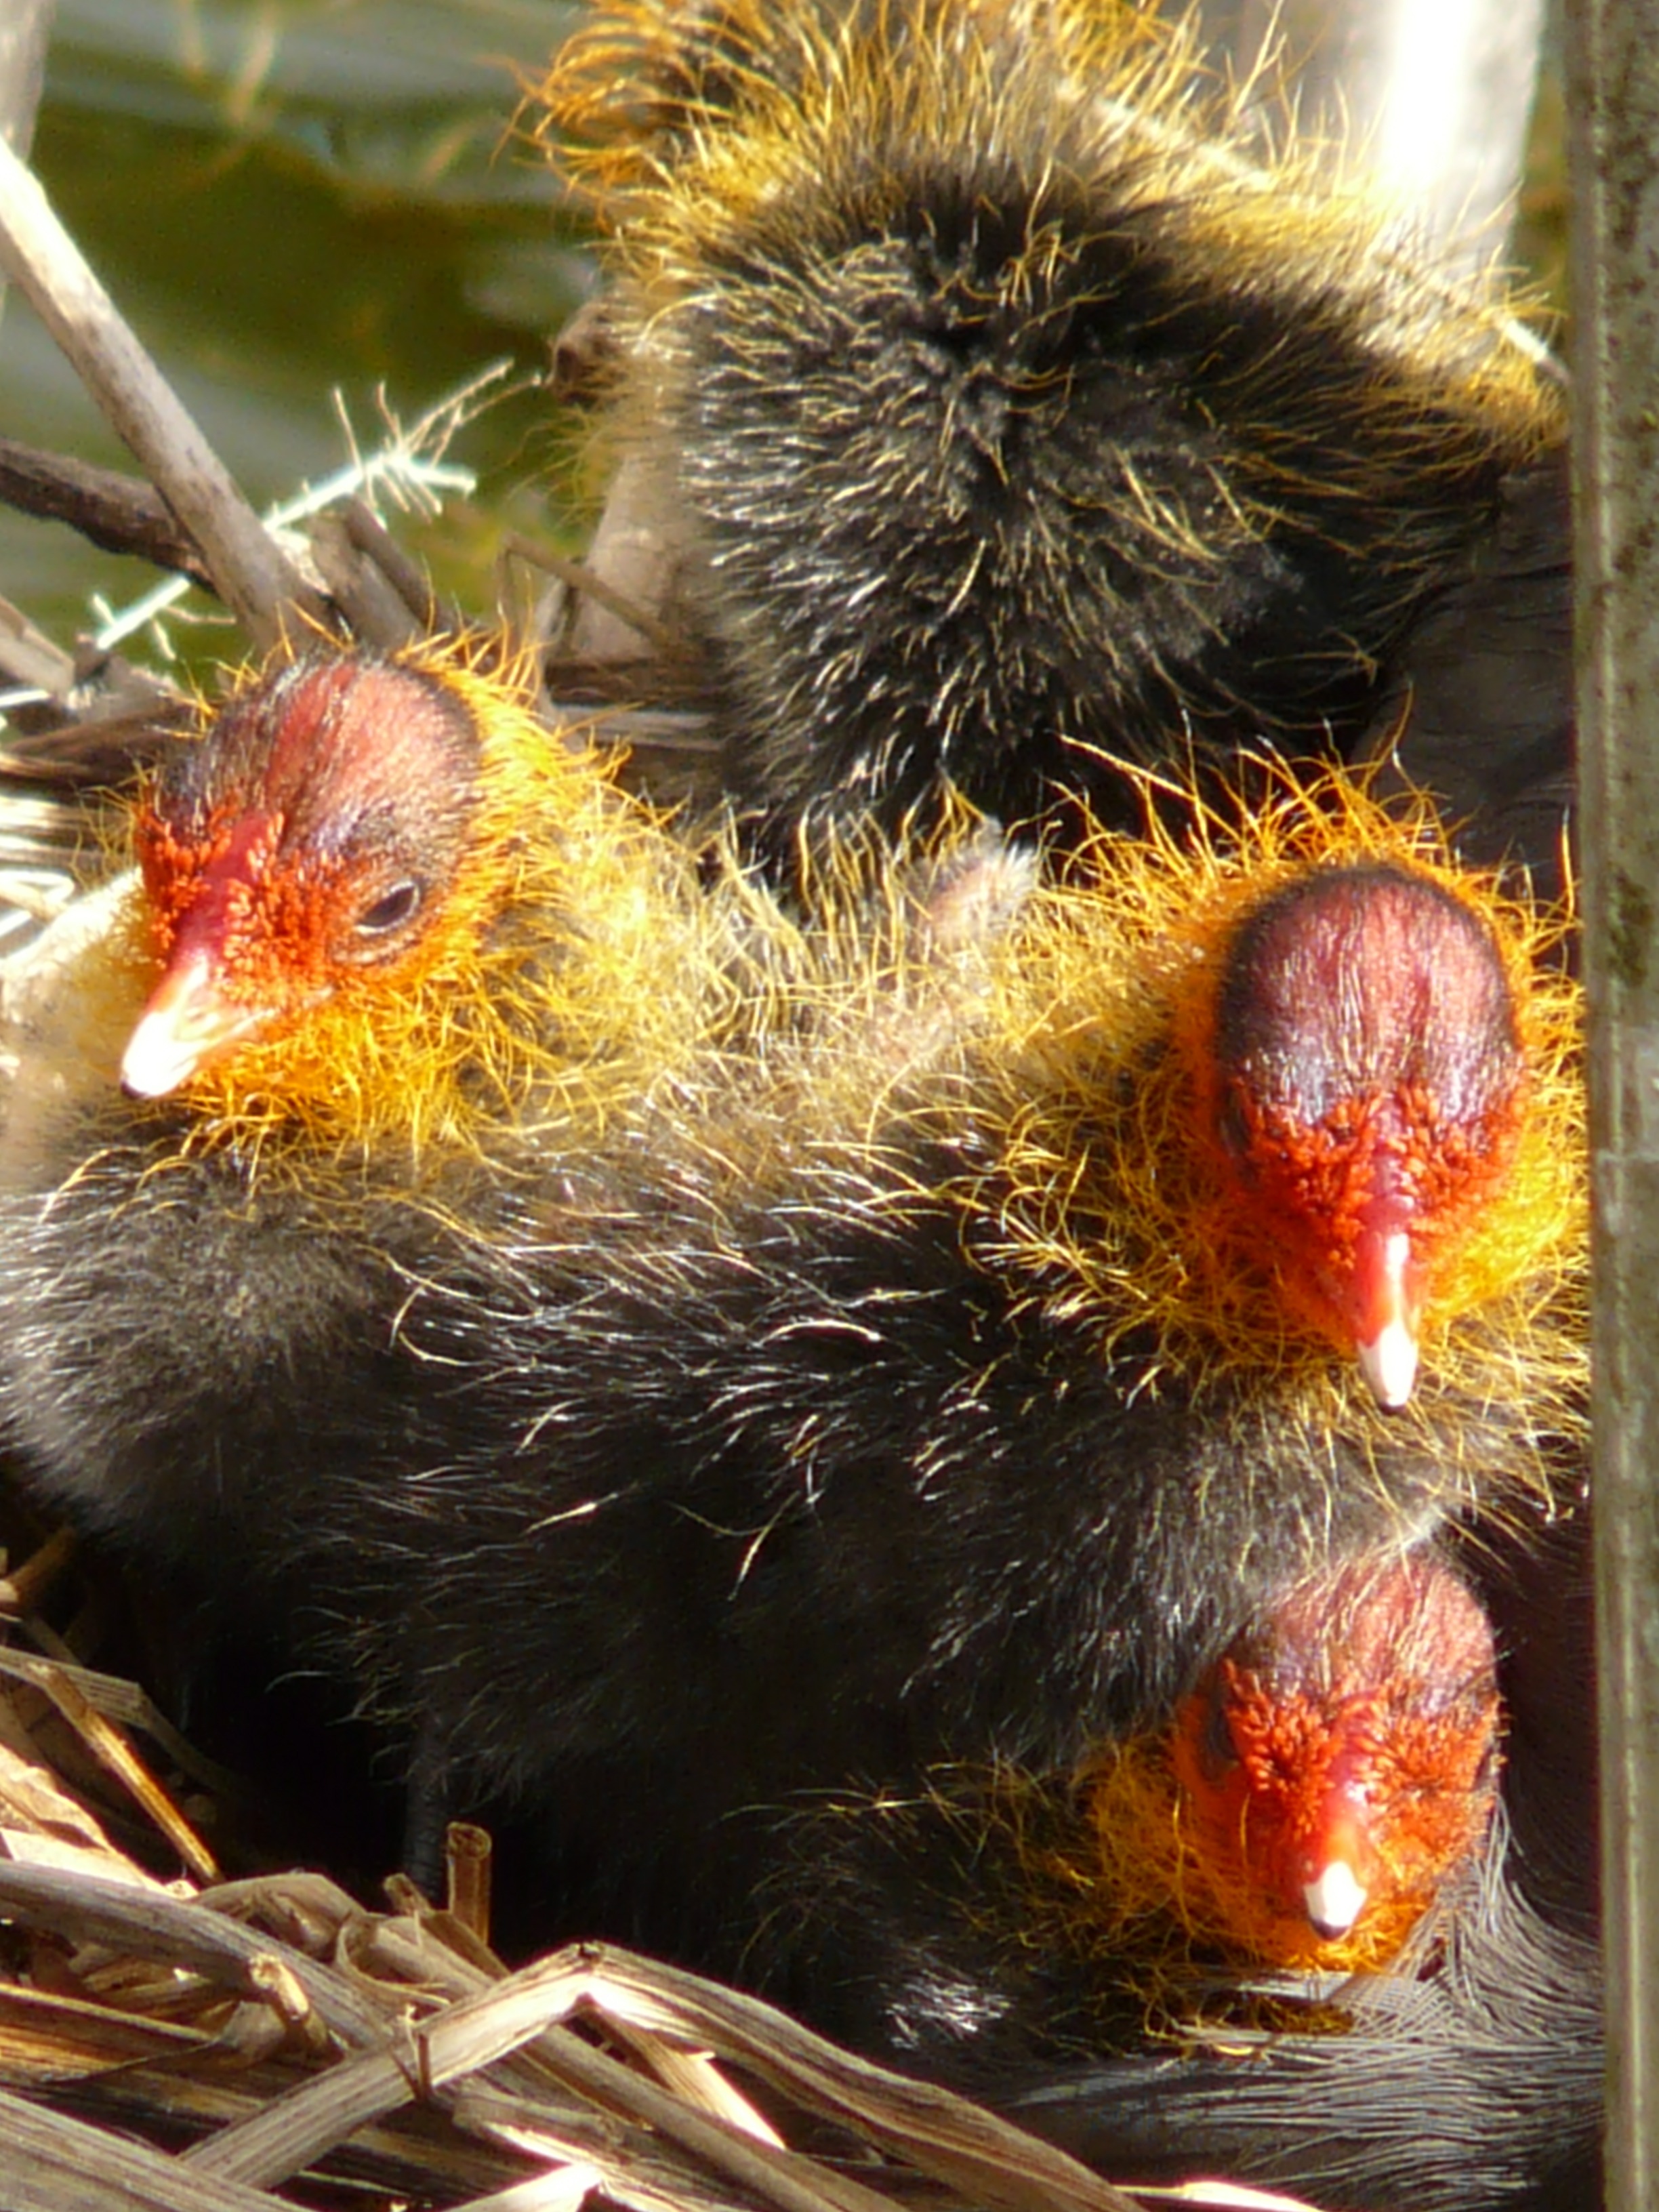
animal, wildlife, fluffy, produce, autumn, mammal, fauna, rails, fluff, waterfowl, chicks, coot, coots, porcupine, fulica atra